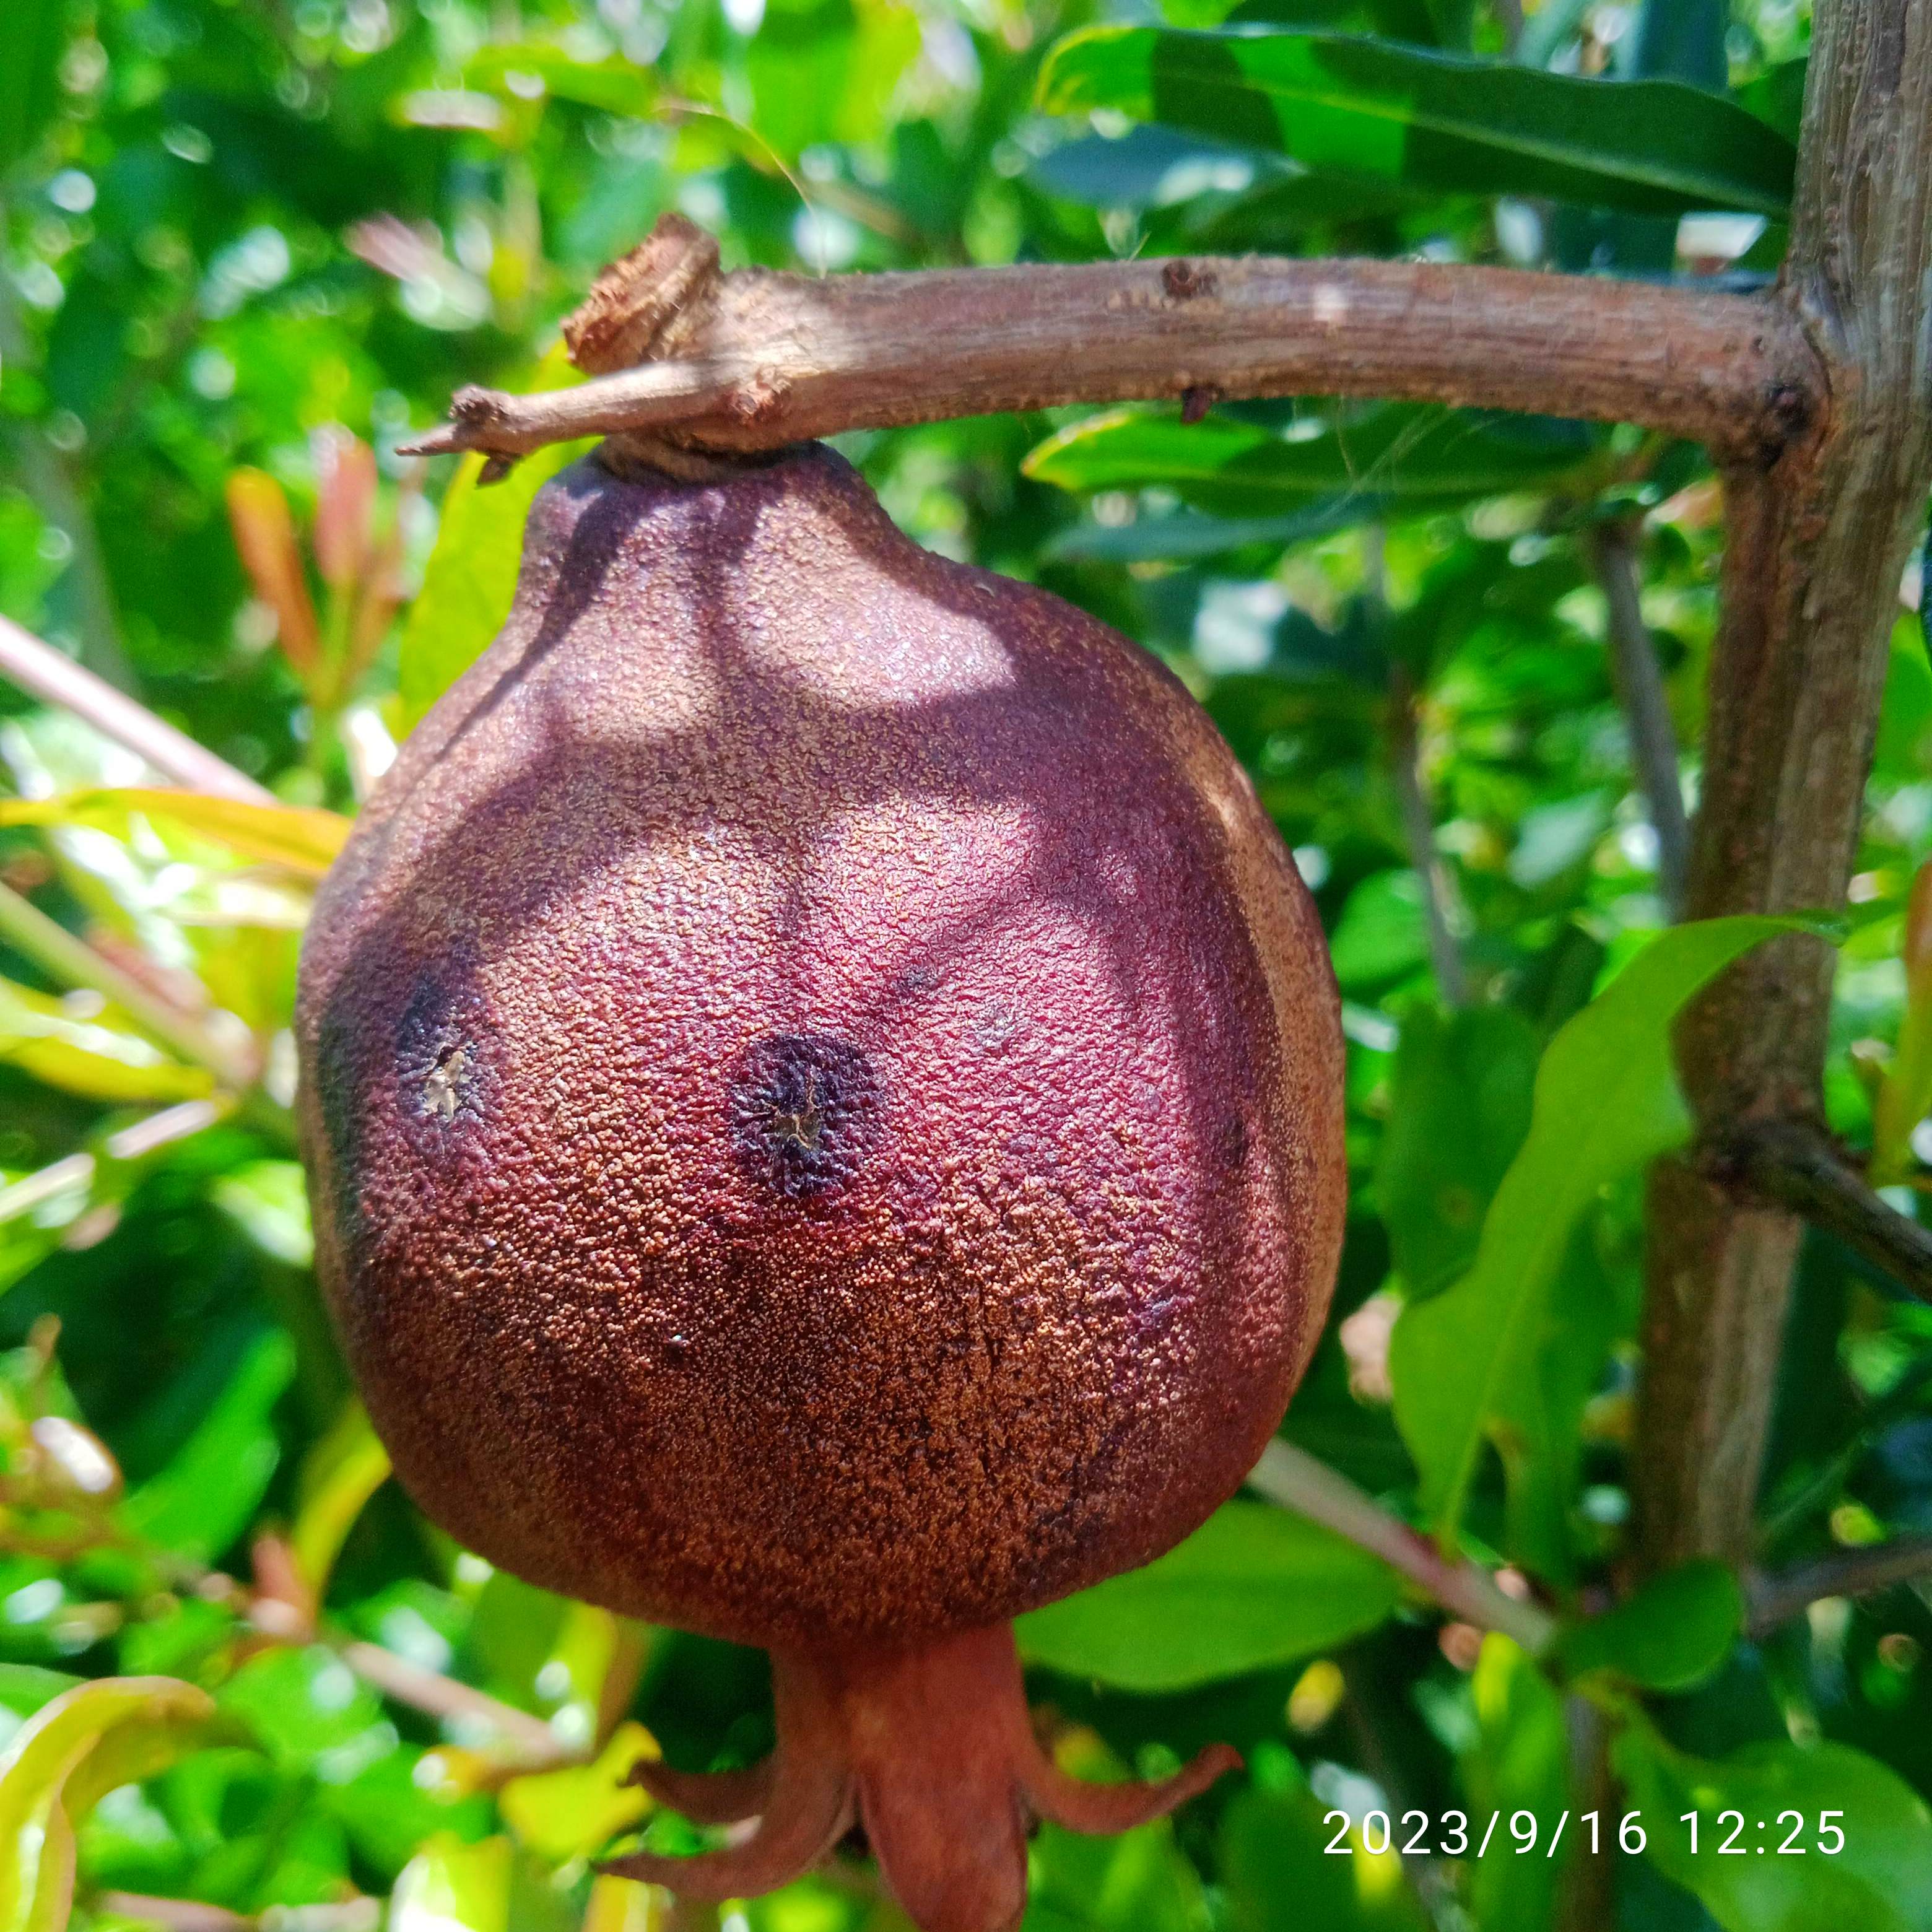
Label: Alternaria